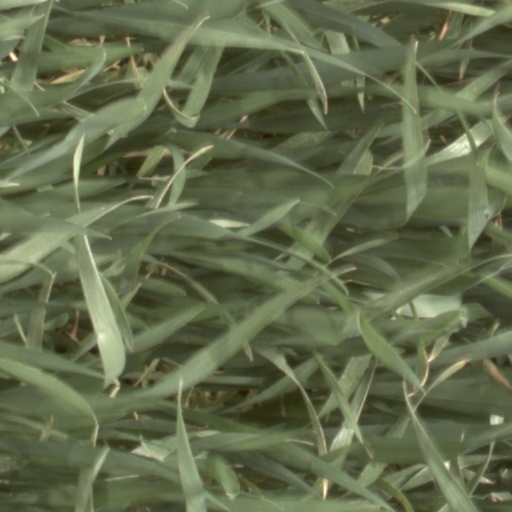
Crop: wheat